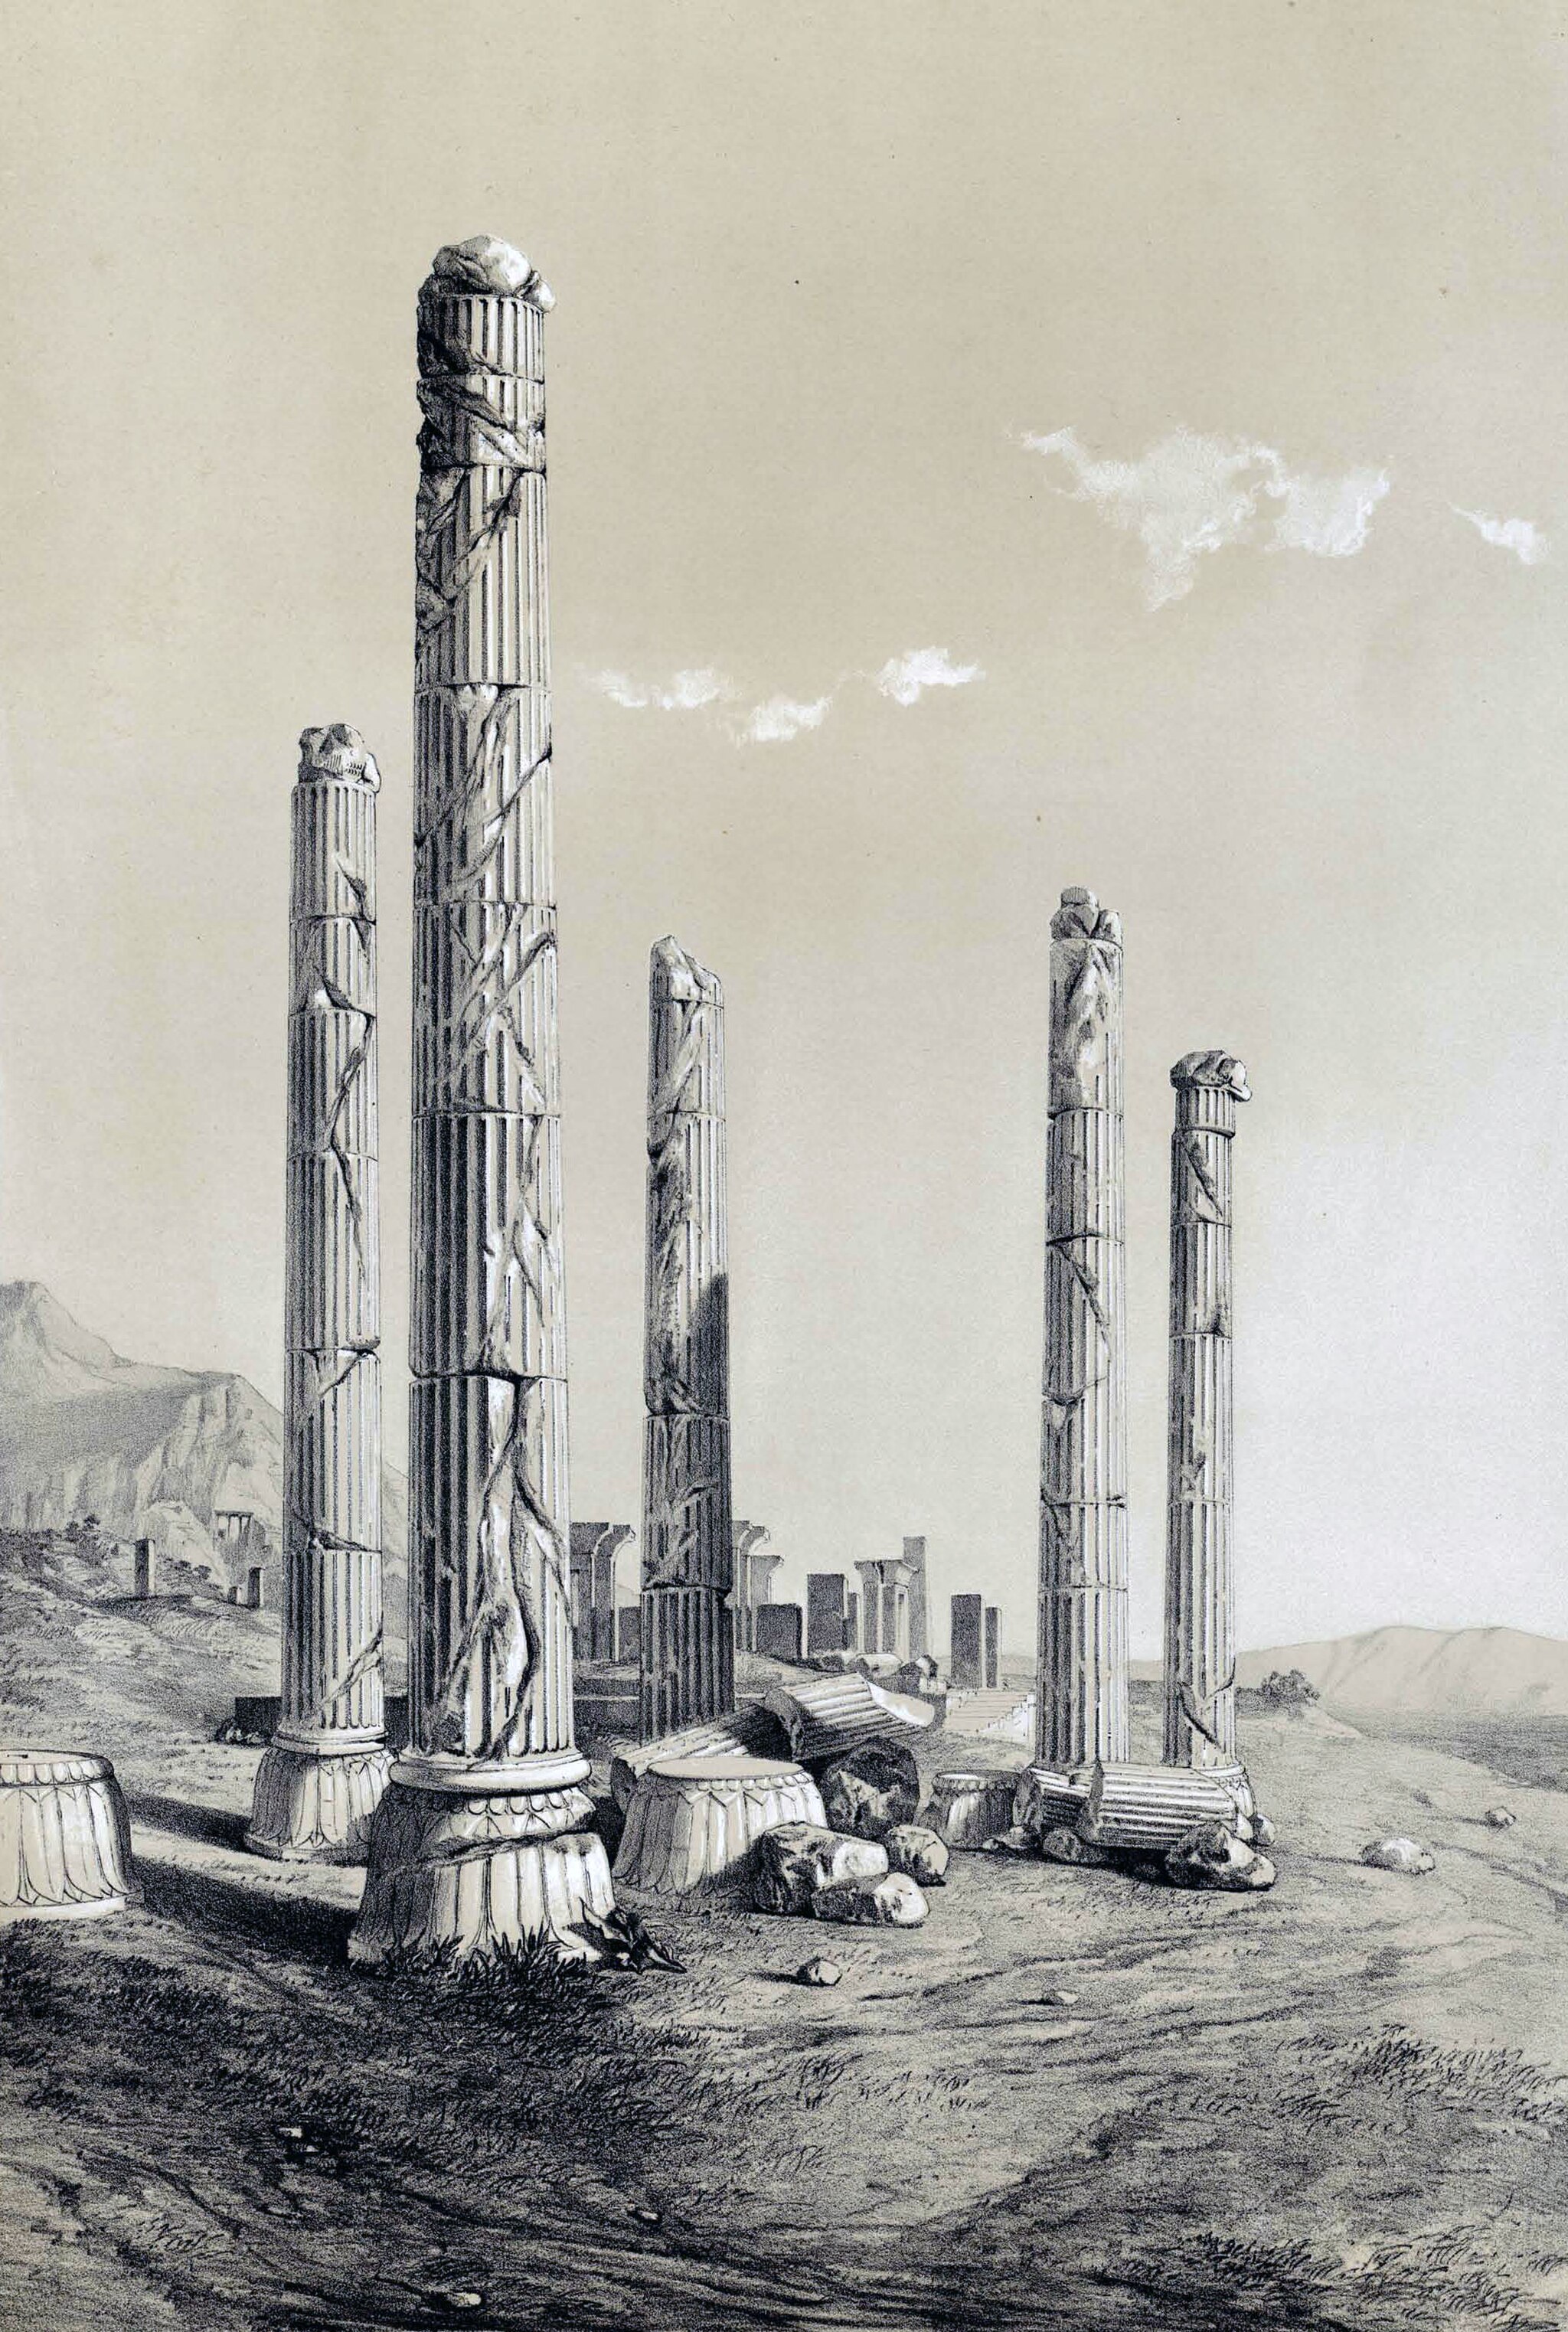
Title: Persepolis , view the ruins 2 by Eugène Flandin
Description: Persepolis , view the ruins
Date: 1840
Categories: Eugène Flandin, Uploaded with VicuñaUploader, 1840 in Iran, PD-old-100-expired, PD-Art (PD-old-auto-expired), CC-PD-Mark, Drawings of Persepolis, Files with coordinates missing SDC location of creation, Persepolis in the 19th century, Voyage en Perse, PD-Art missing SDC copyright status, PD-old missing SDC copyright status, Drawings of columns